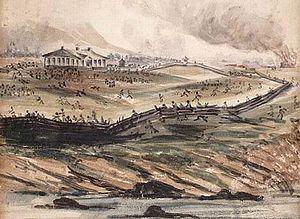
La rébellion des Patriotes, la rébellion du Bas-Canada ou encore les insurrections de 1837-1838, est un conflit militaire survenu de 1837 à 1838 dans la colonie britannique du Bas-Canada. Elle est l'aboutissement d'un conflit politique larvé qui existait depuis le début du XIXᵉ siècle entre la population civile et l'occupant militaire colonial. Simultanée avec la rébellion du Haut-Canada, dans la colonie voisine du Haut-Canada, les deux constituèrent les rébellions dans les colonies canadiennes.